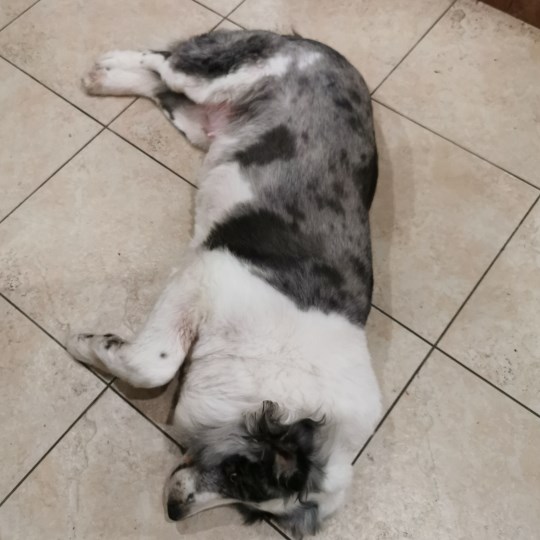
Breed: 2594-n000109-Border_collie